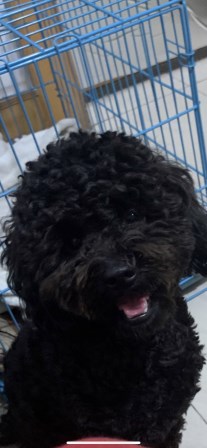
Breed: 7449-n000128-teddy